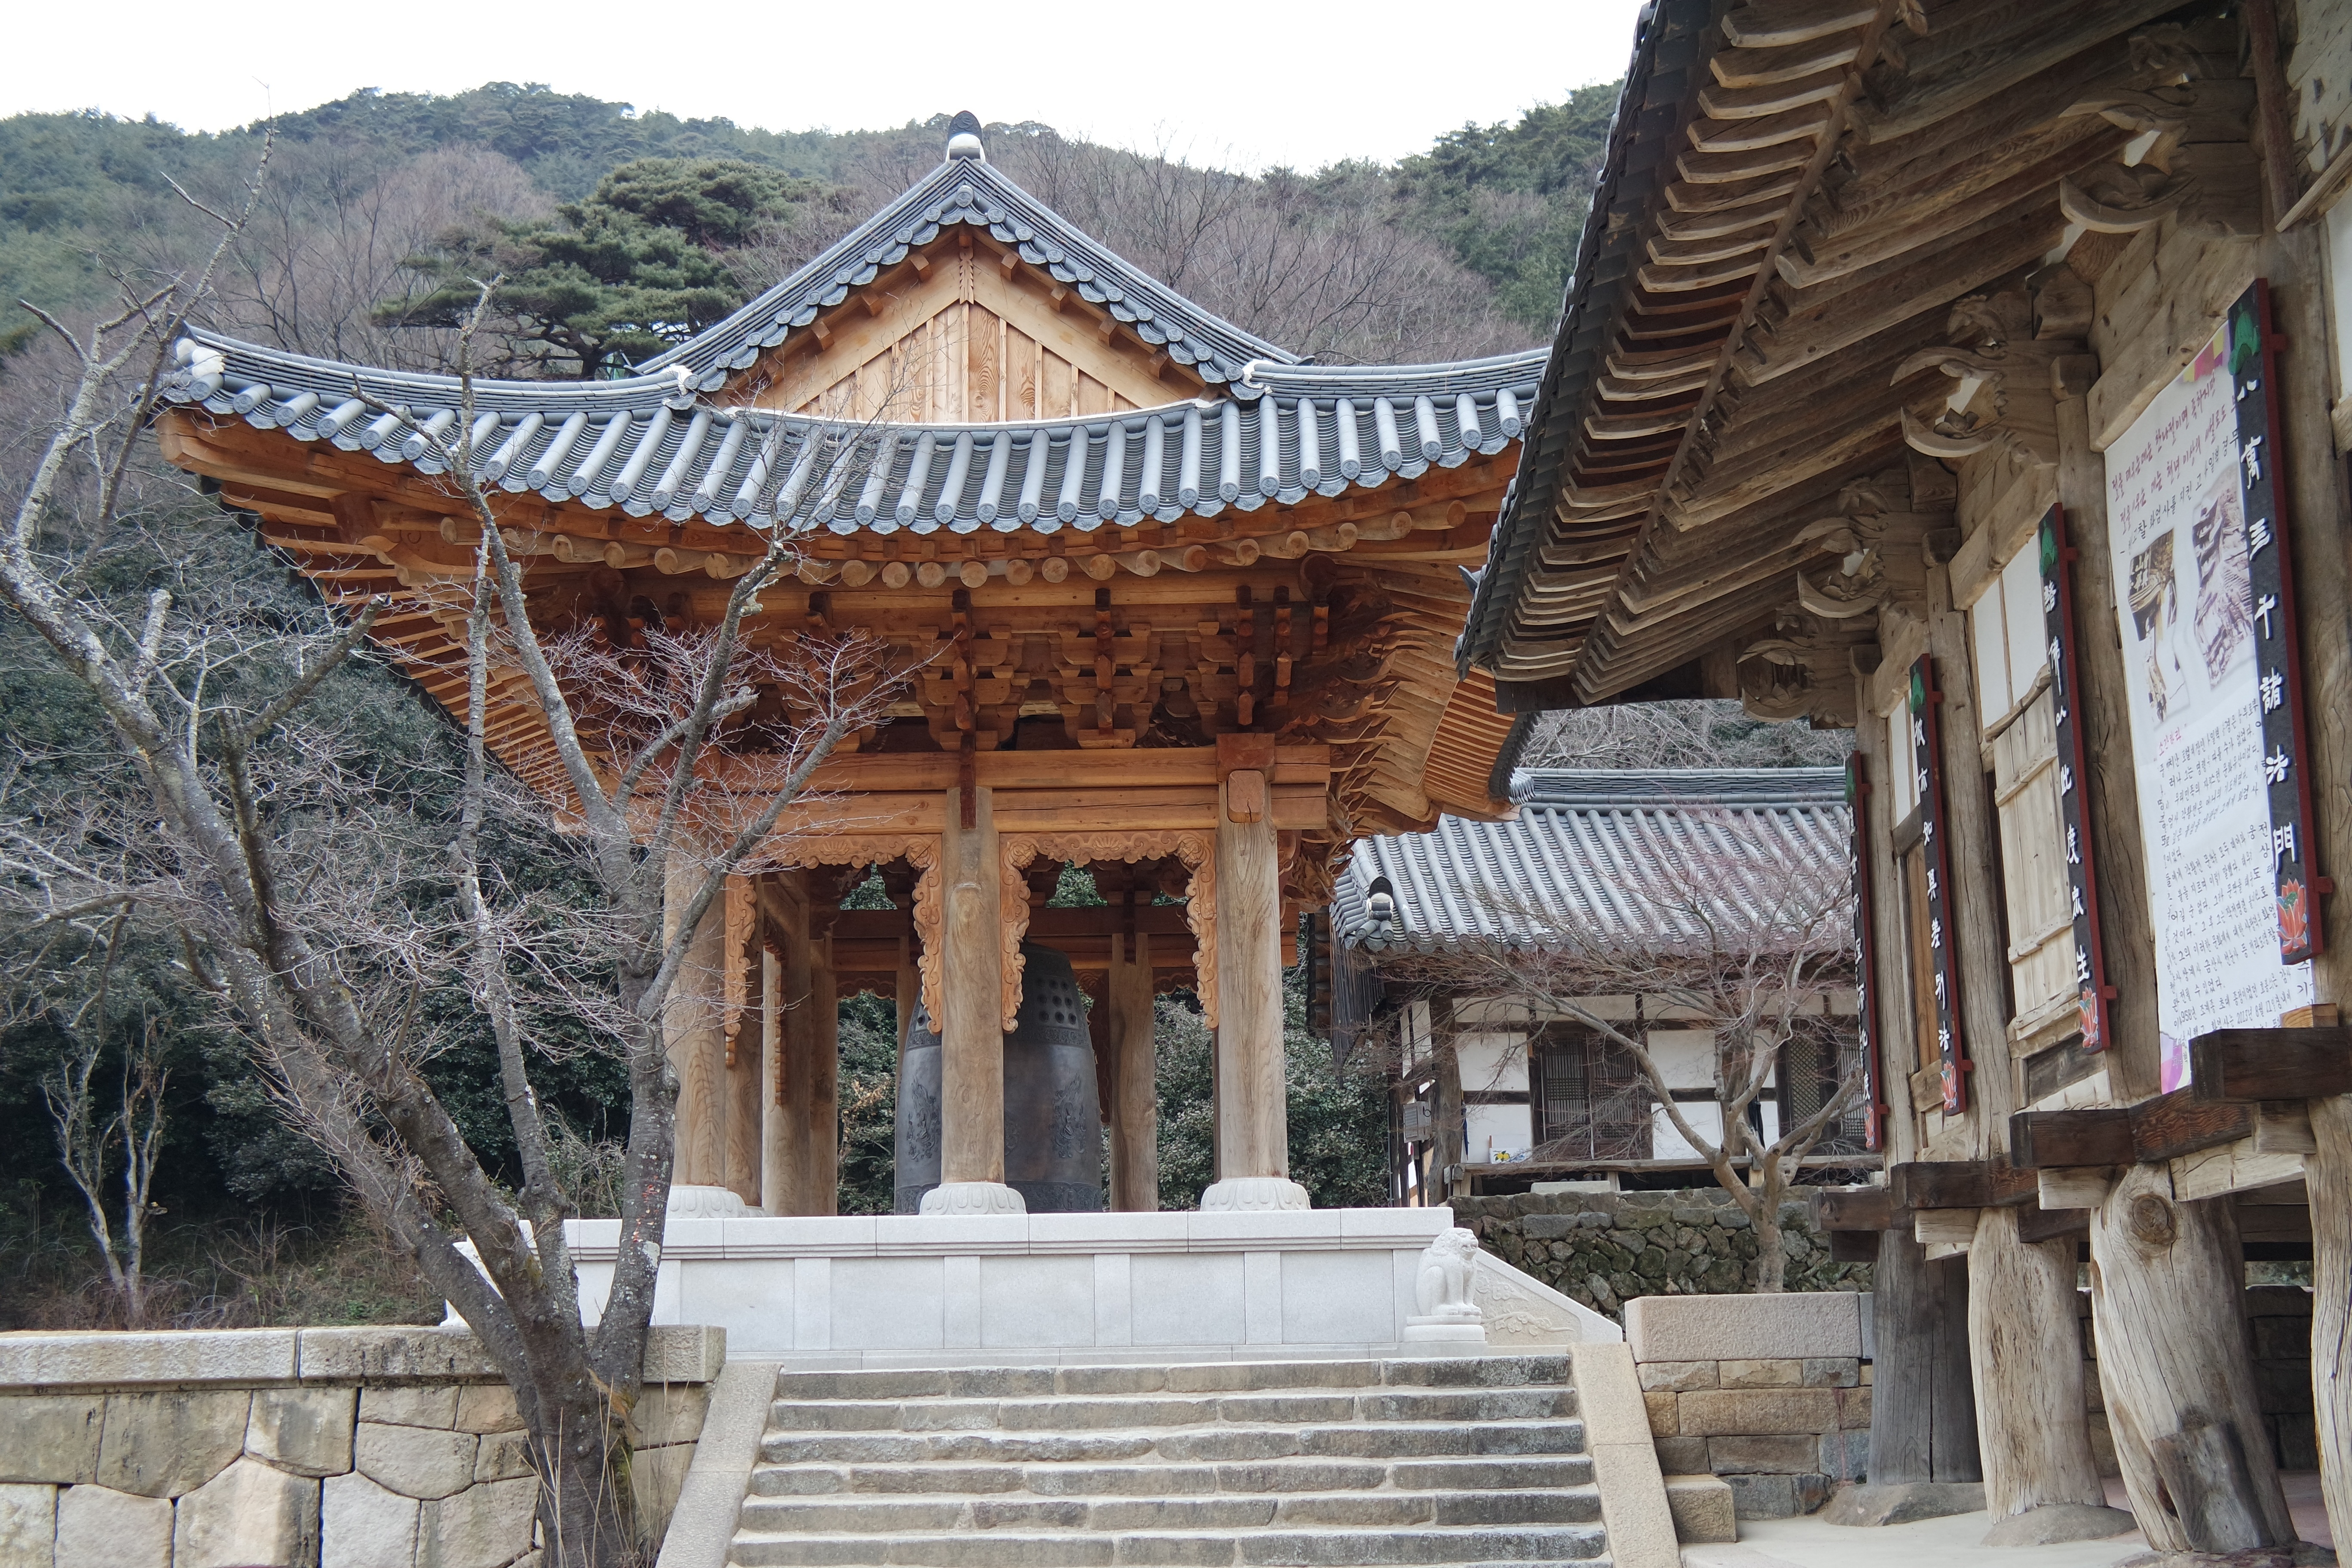
building, palace, place of worship, temple, monastery, shrine, chinese architecture, jiri, wat, hindu temple, historic site, ancient history, shinto shrine, outdoor structure, hwaeomsa